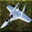
Label: airplane